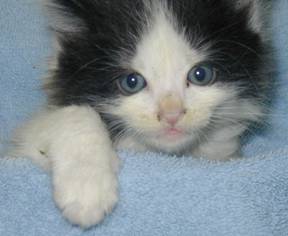
Label: cat